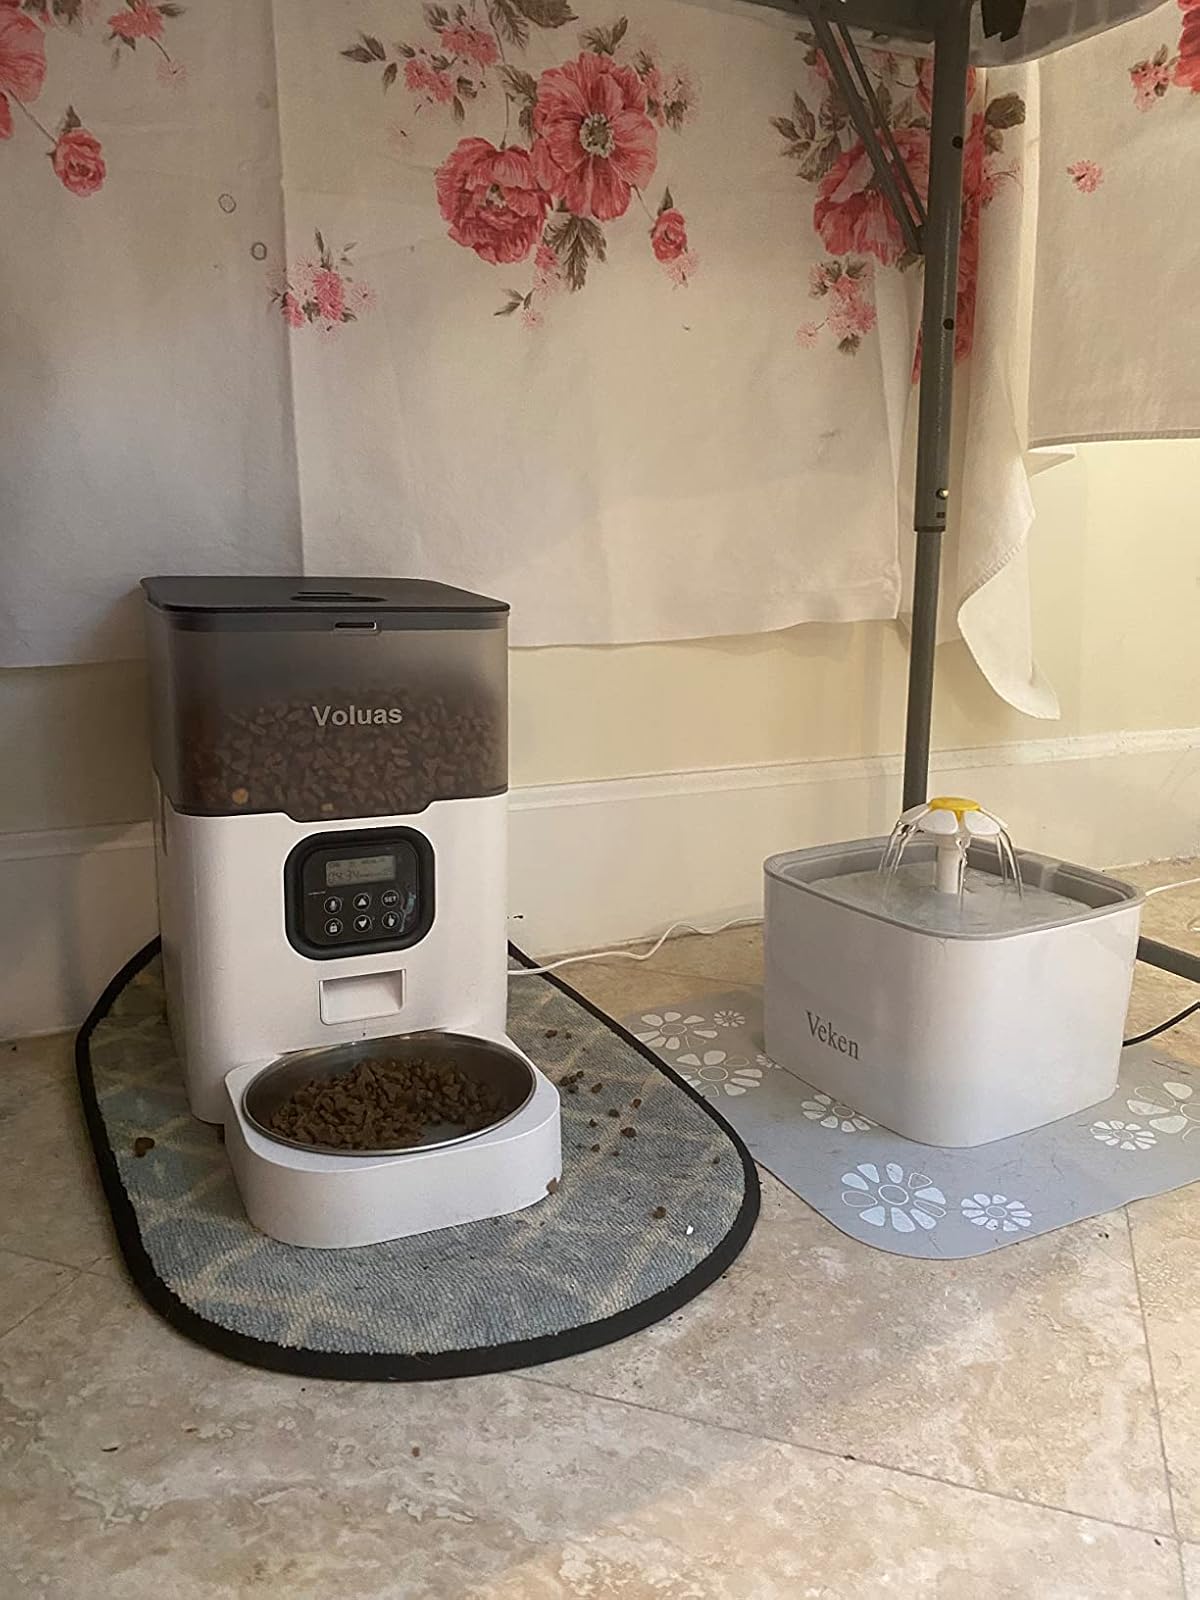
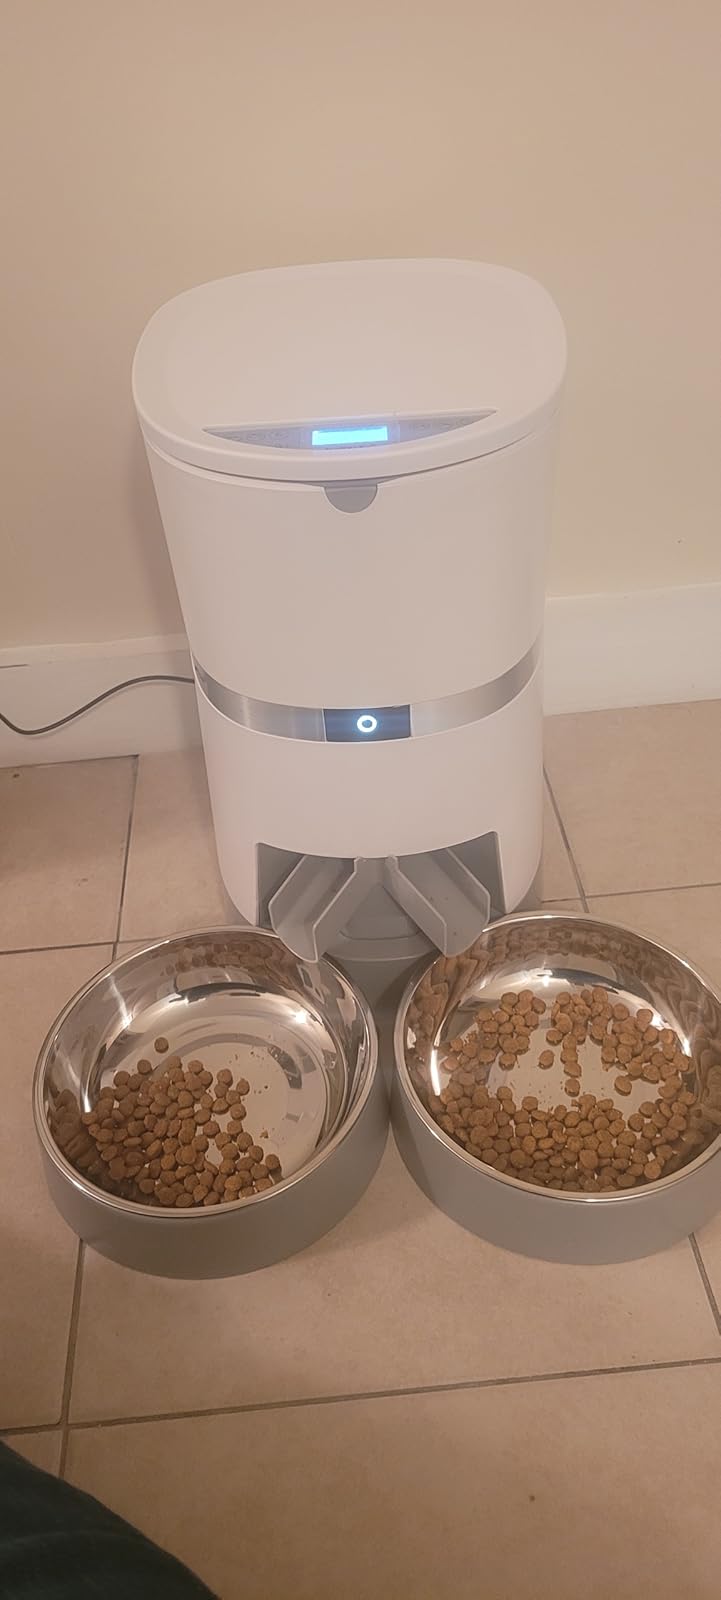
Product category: items_feeder
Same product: no